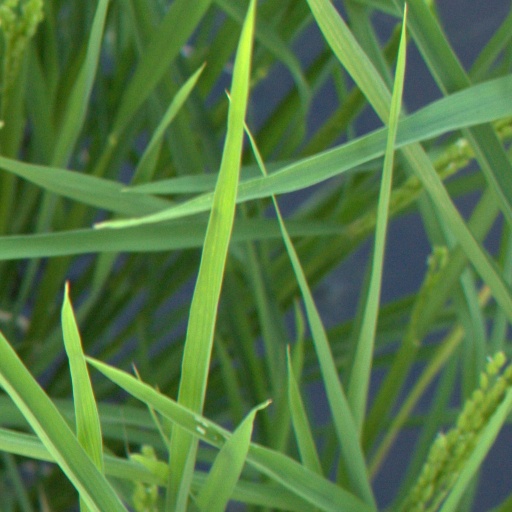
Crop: rice